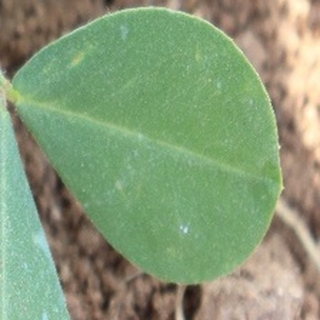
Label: healthy_groundnut